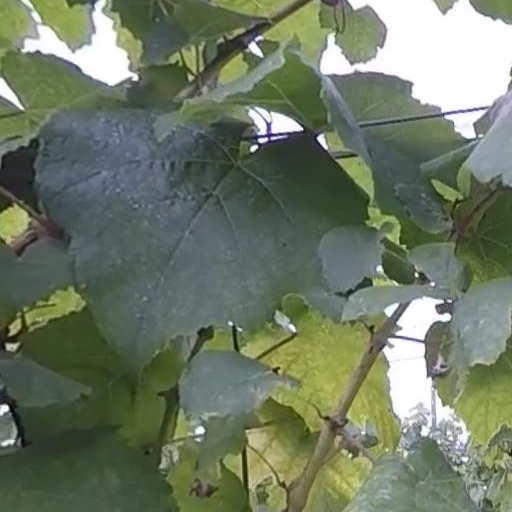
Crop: grape